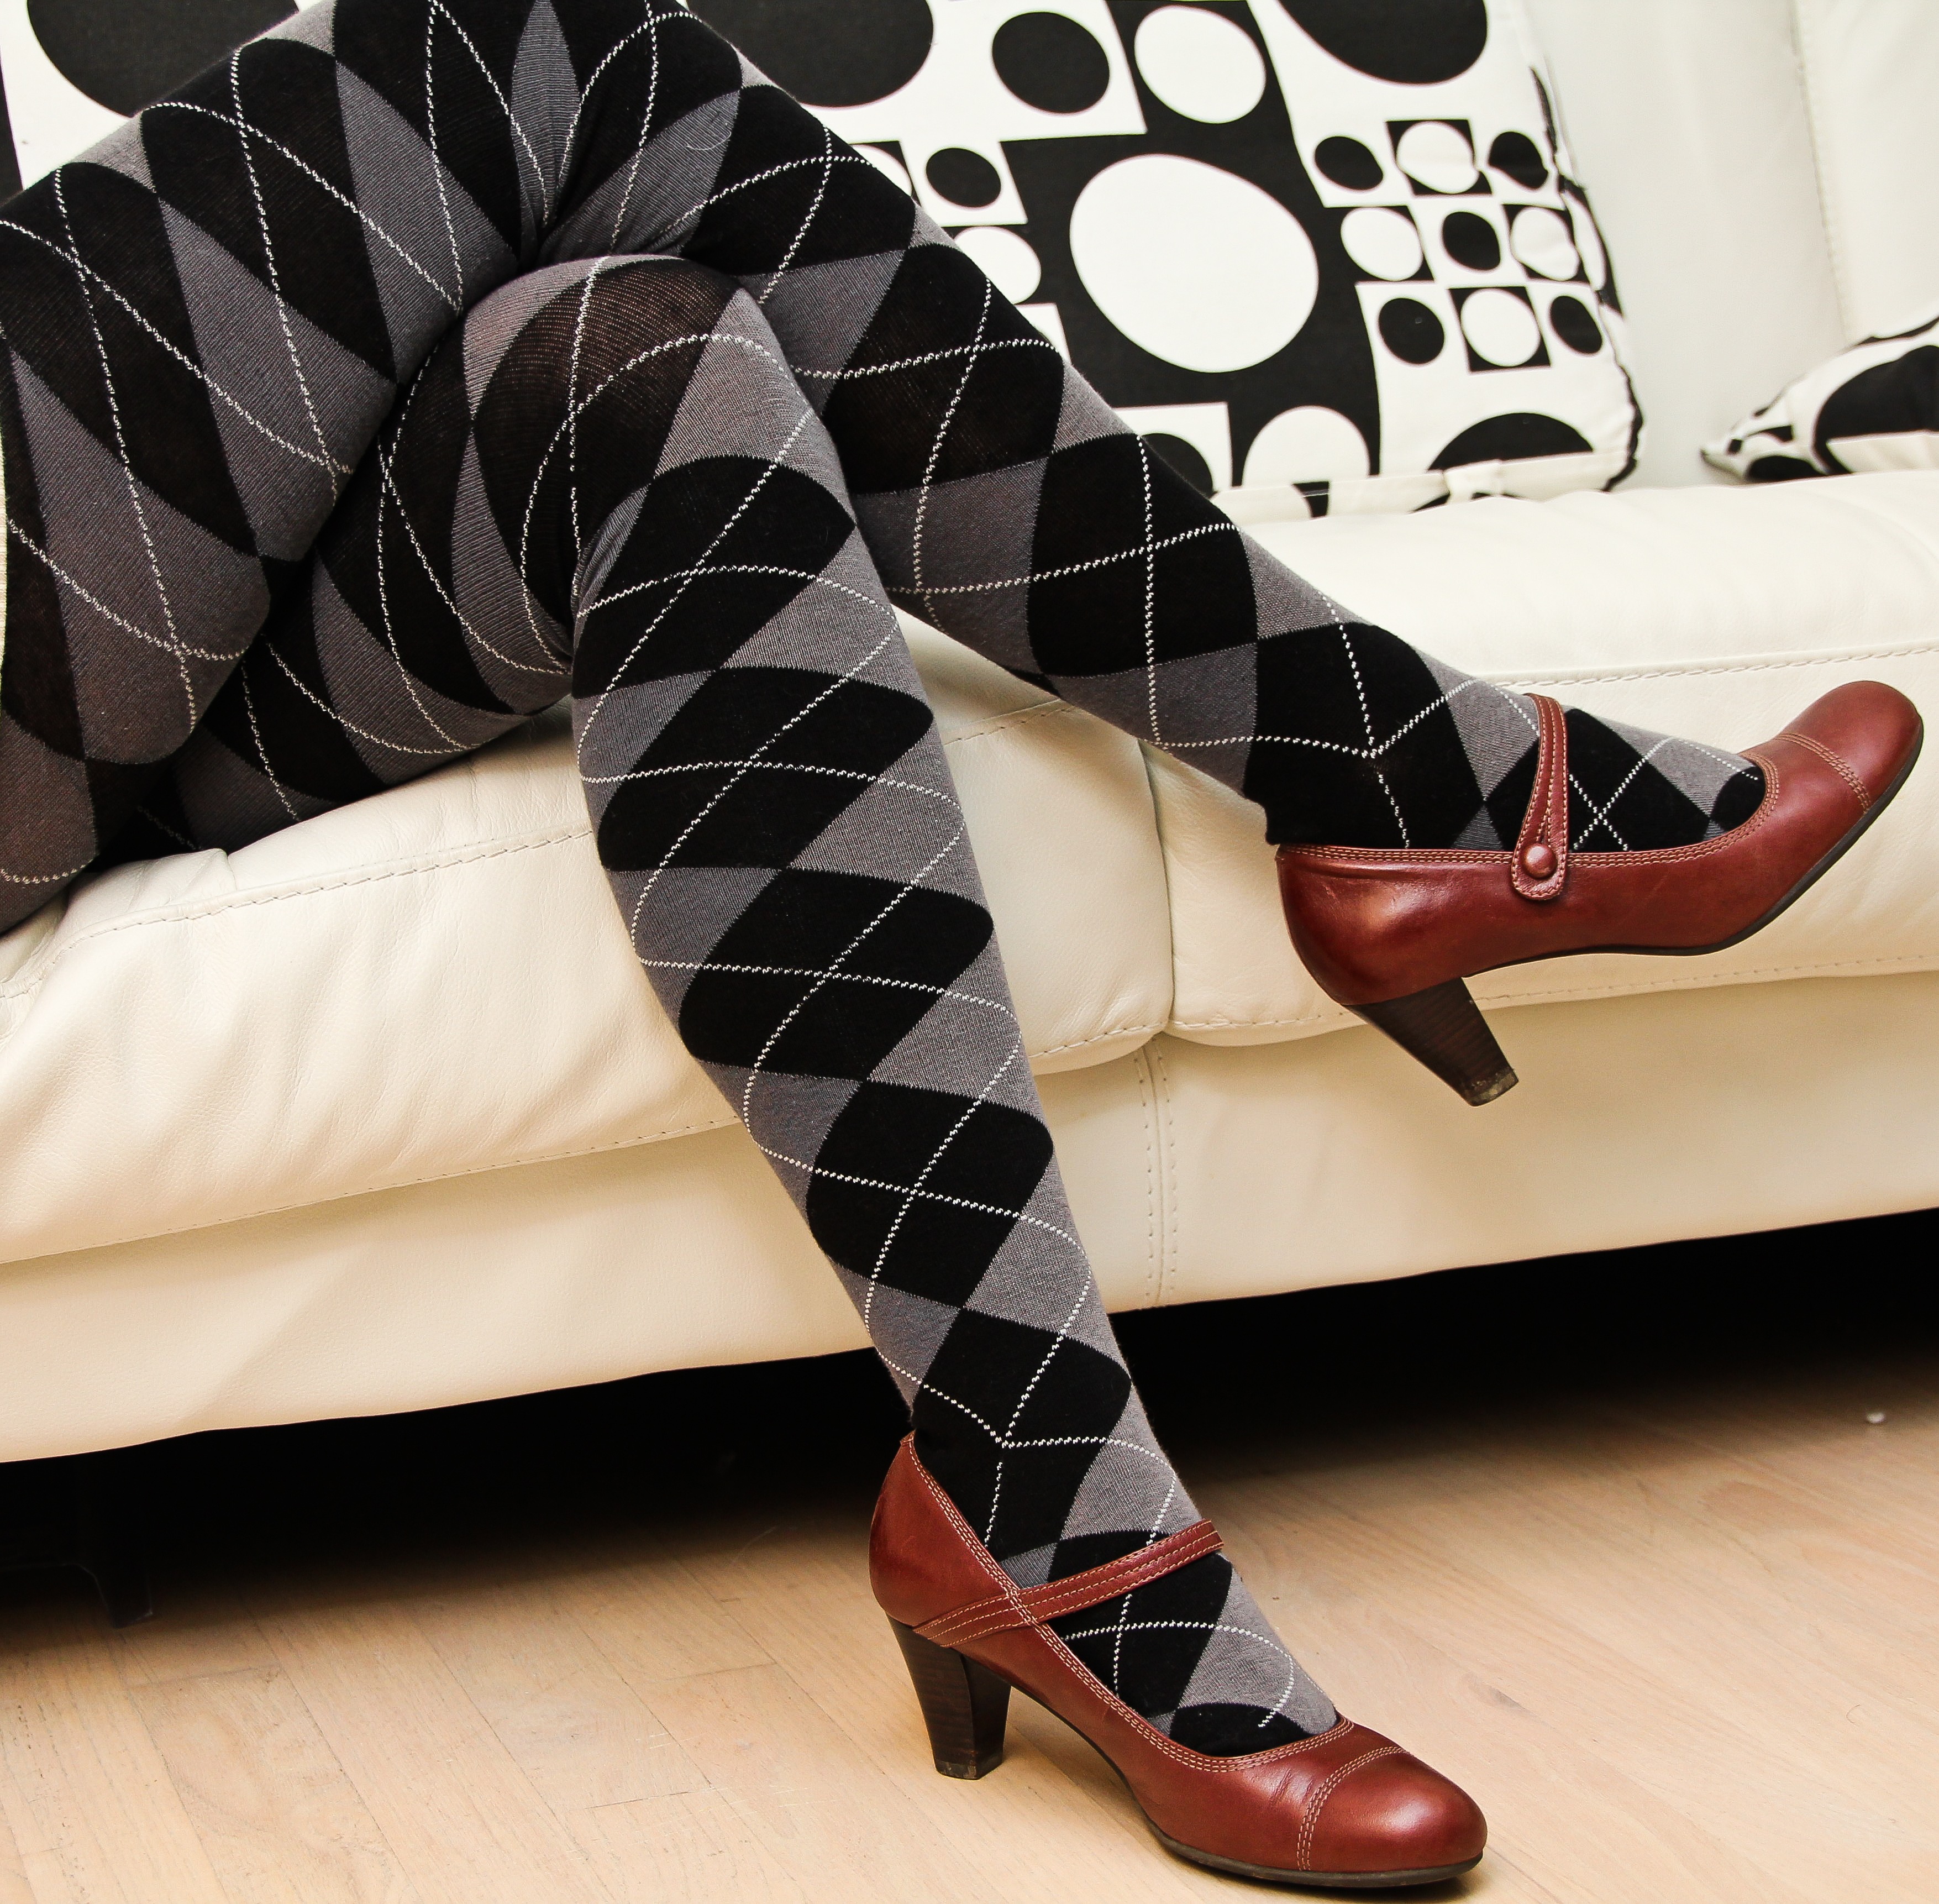
shoe, leg, pattern, spring, clothing, black, human body, textile, design, legs, footwear, leggings, tights, red shoes, high heeled footwear, long socks